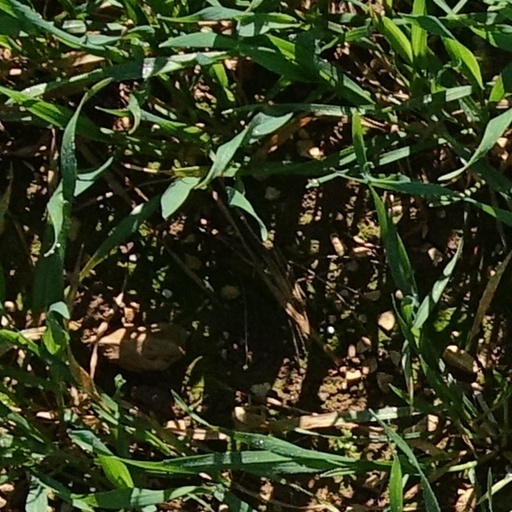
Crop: wheat